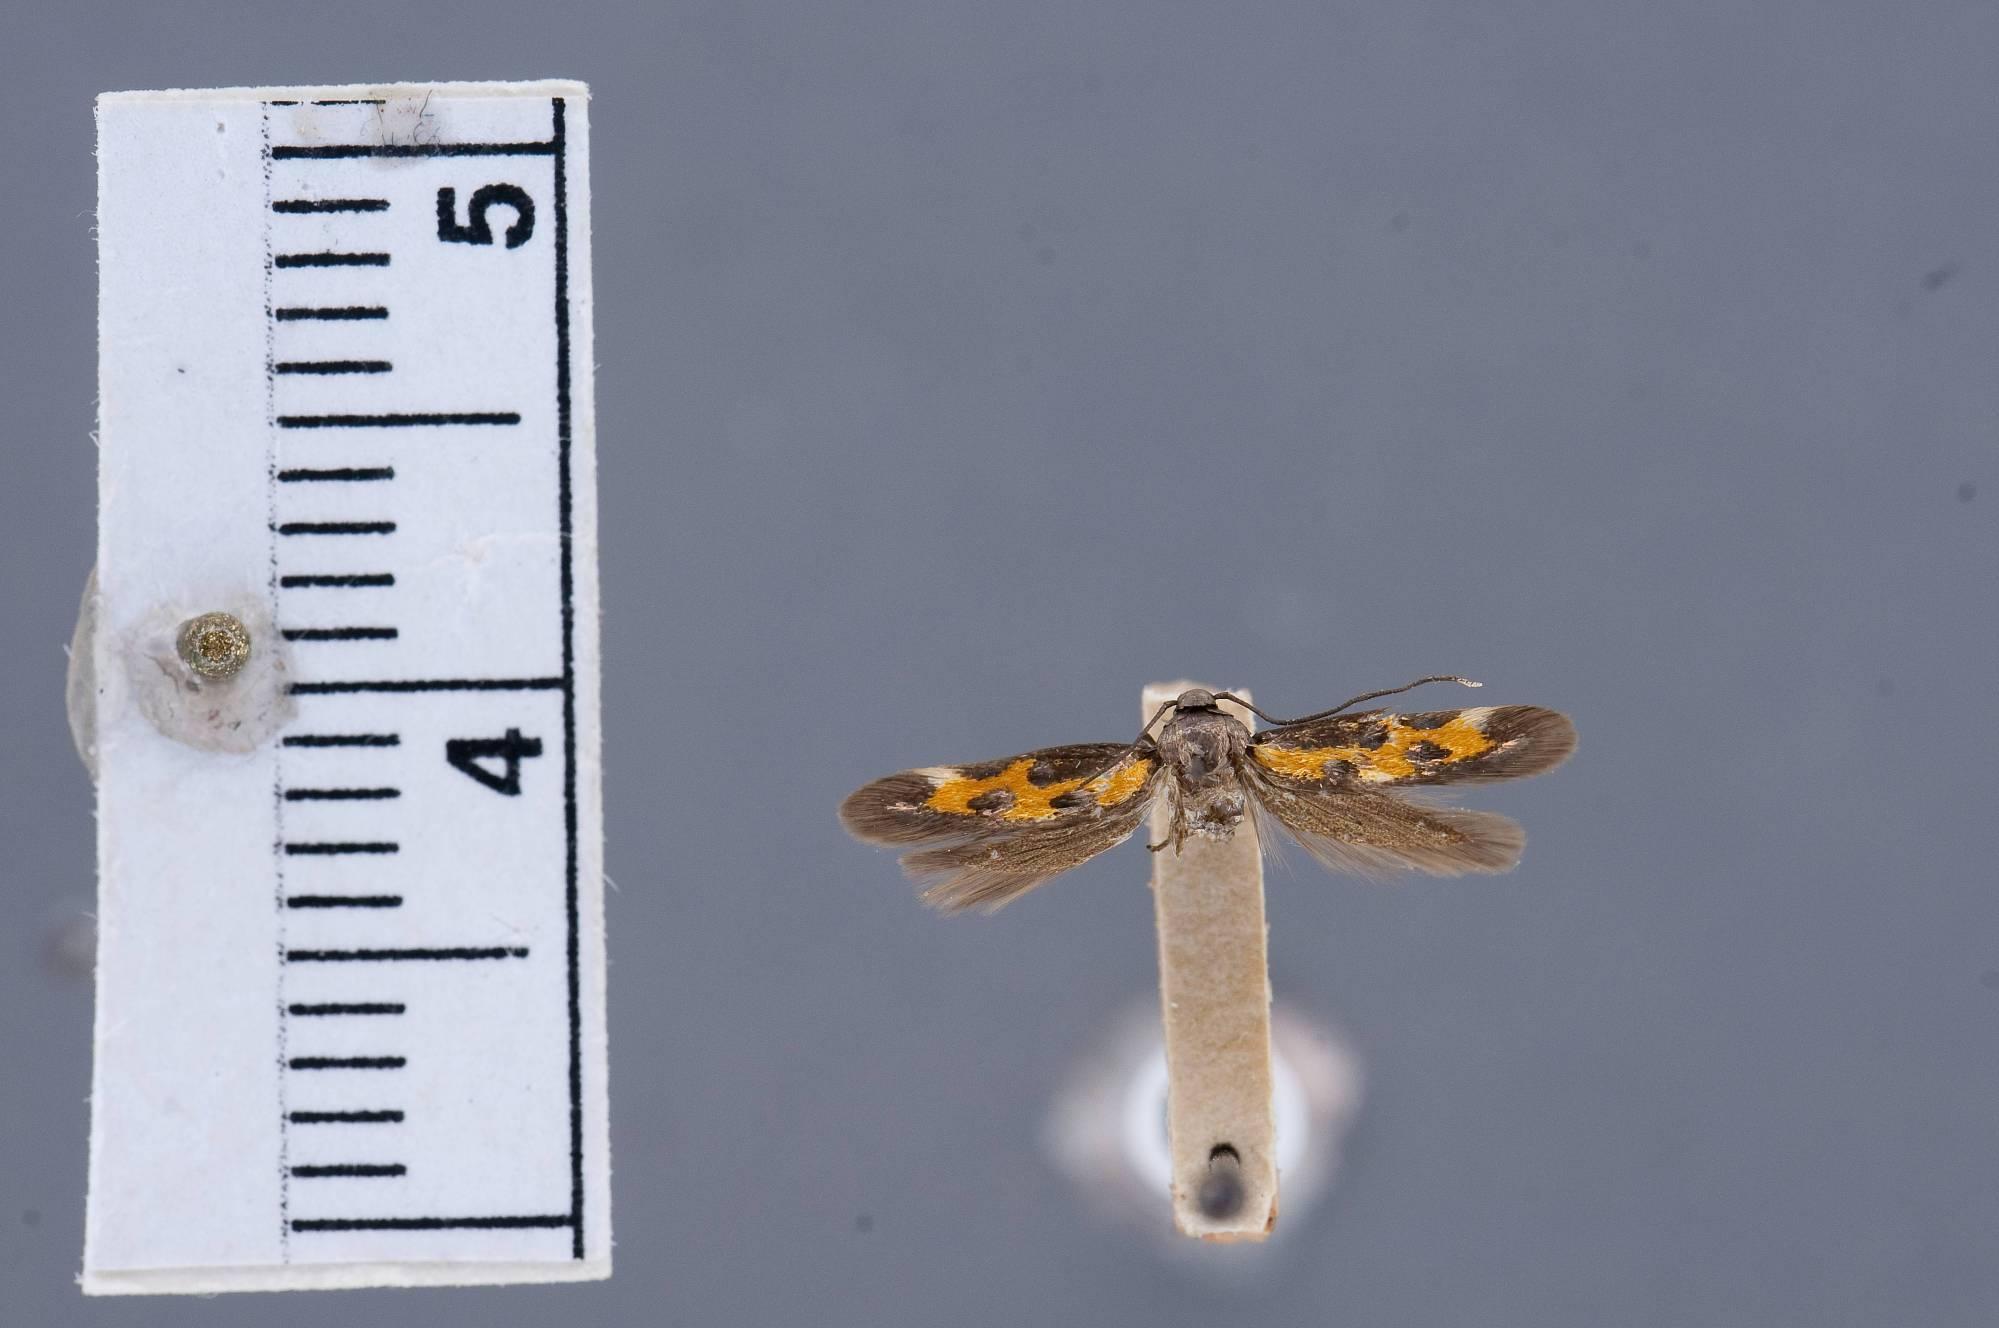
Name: Psacaphora cambiella
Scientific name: Psacaphora cambiella Busck, 1915
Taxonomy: Animalia, Arthropoda, Insecta, Lepidoptera, Glossata, Momphidae, Momphinae
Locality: Evans, Cascade, Montana, United States
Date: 15 May 1913